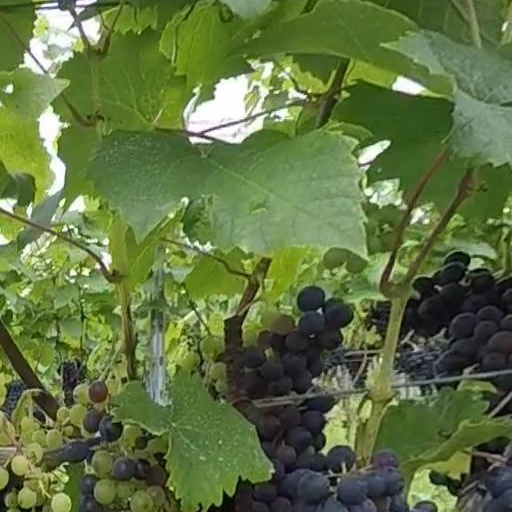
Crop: grape